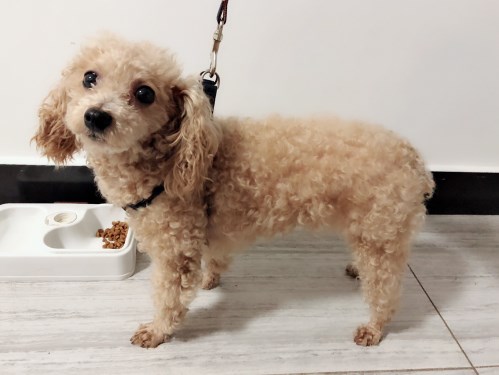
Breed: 7449-n000128-teddy